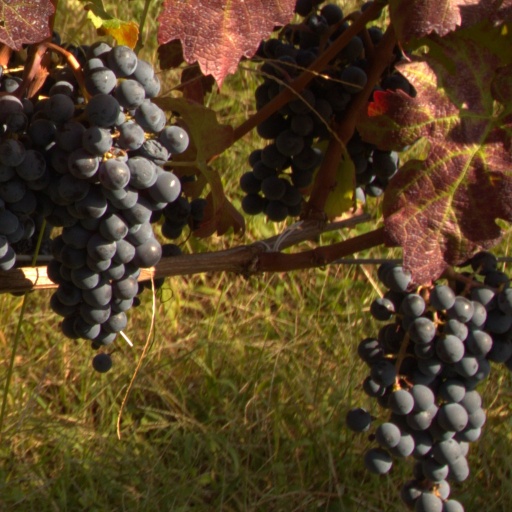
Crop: grape